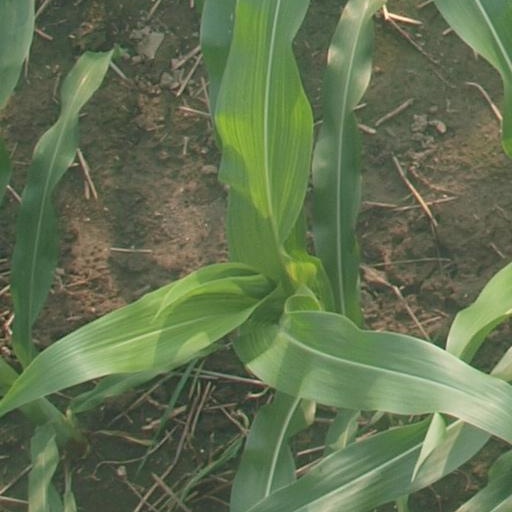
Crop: maize; corn